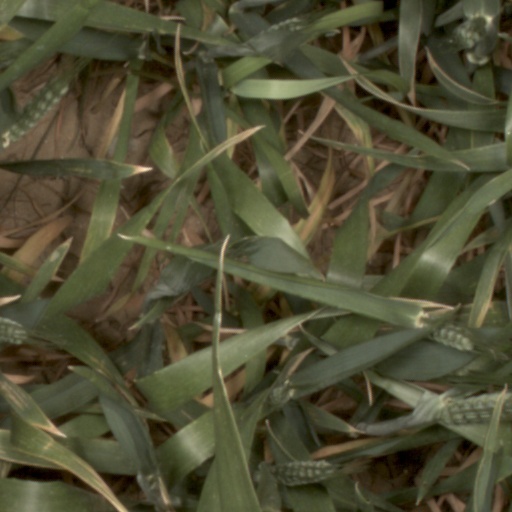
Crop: wheat